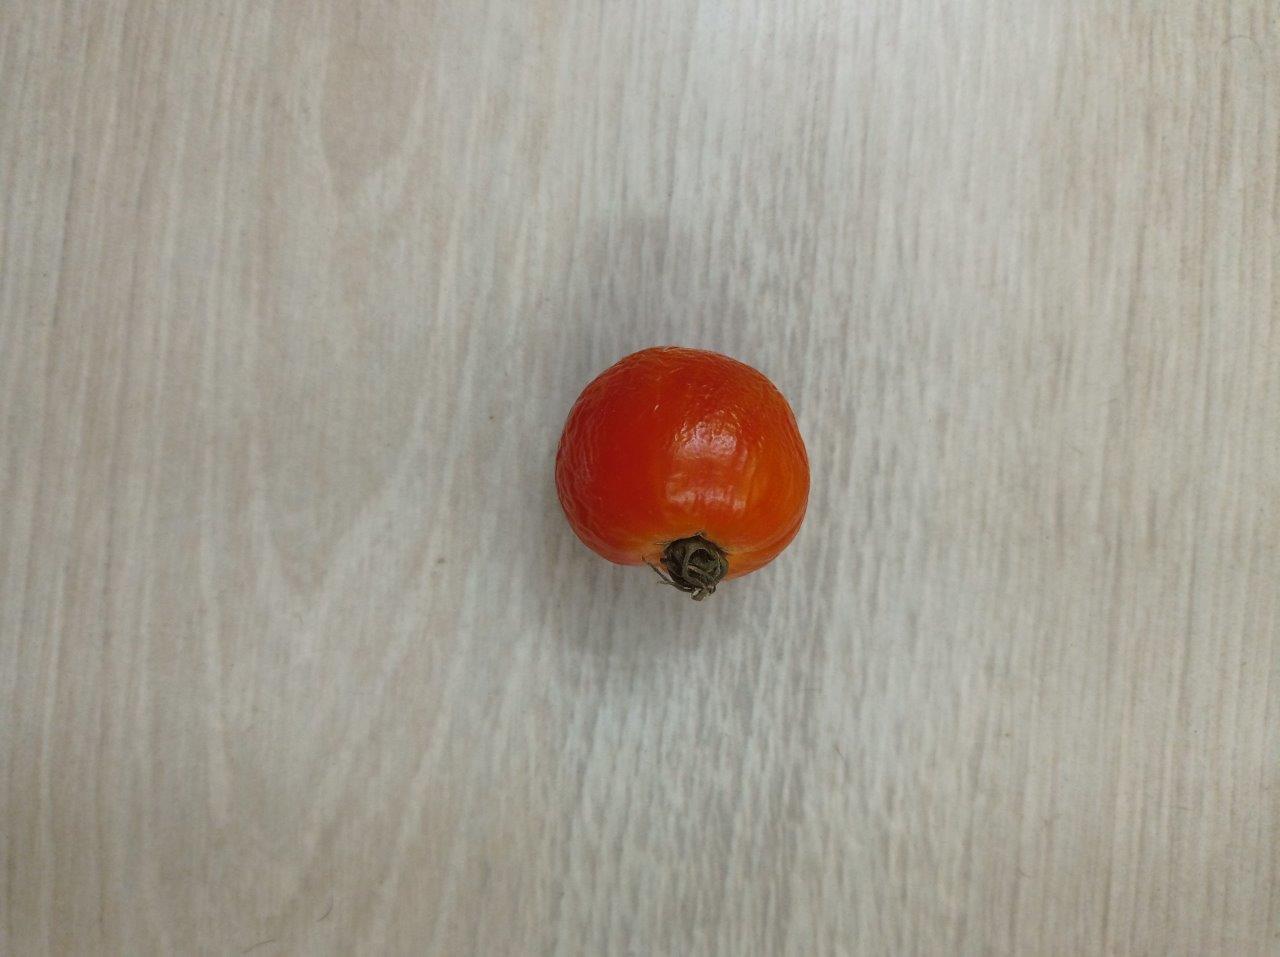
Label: Fresh